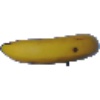
Label: Banana 1